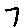
Label: 7